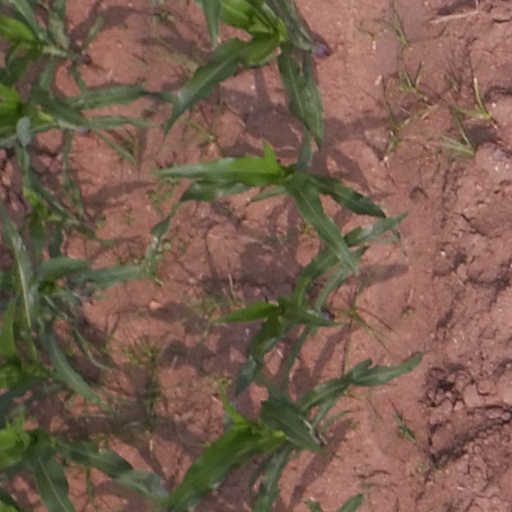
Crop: maize; corn